Mohammedan SC (Kolkata)

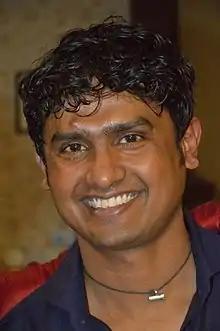
Former Indian footballer Dipendu Biswas is the current football secretary as well as the team manager.

After two seasons, Mohammedan once again qualified for NFL 2nd Division in 2000–01 only to get relegated once again. With hopes of improving the standards, Mohammedan signed their first foreign coach, former Nigerian club player, Chibuzor Nwakanma. In the next season, the club played in the NFL 2nd Division under the coaching of Mohammed Habib and achieved promotion by finishing second in the final league table. Club icon, Nassiri, was put in-charge for the club's second NFL campaign by newly appointed technical director, PK Banerjee, a renowned footballer as well as coach himself, but Mohammedan suffered another relegation. With the return of Habib as the coach, the club successfully won the 2004–05 NFL 2nd Division, thereby achieving promotion. With renowned tactician Subhas Bhowmick at the helm, the club finished eighth in the 2005–06 NFL and avoided relegation from NFL for the first time, but the following season they eventually got relegated by finishing ninth in the table.